Nommo Awards

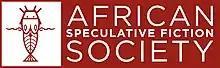
The African Speculative Fiction Society Logo designed by Stephen Embleton August 2016

The African Speculative Fiction Society (ASFS) promotes science fiction and fantasy by Africans. Its members include writers, editors, artists and publishers. Established August 15, 2016 with 58 charter members, the ASFS and its Nommo Awards is a body for African science fiction/fantasy professionals.